Dong (film)

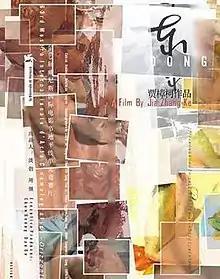

Dong is a 2006 documentary film by Chinese director, Jia Zhangke. The film follows the artist and actor Liu Xiaodong as he invites Jia to film him while he paints a group of labourers near the Three Gorges Dam (also the subject of Jia's film "Still Life") and later a group of women in Bangkok. The film was produced and distributed by Jia's own production company, Xstream Pictures, based out of Hong Kong and Beijing.